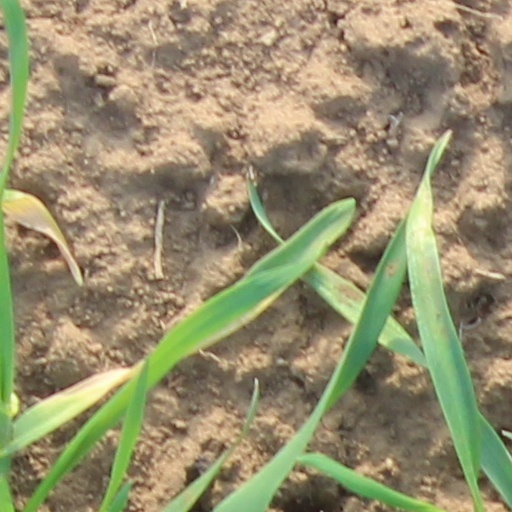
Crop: wheat